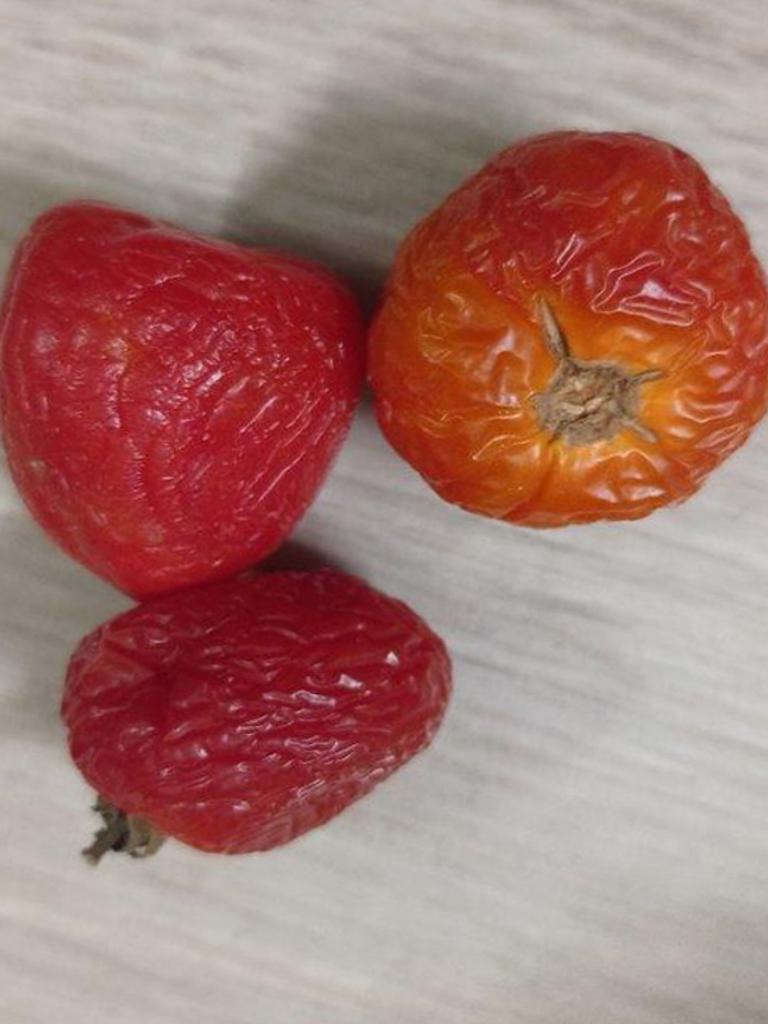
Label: Rotten